The Amazing Race Canada 3

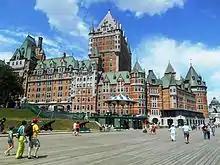
The Starting Line for the third season of "The Amazing Race Canada" was located in Quebec City at Dufferin Terrace, facing Château Frontenac.

On September 23, 2014, CTV announced that the show was renewed for a third season during the second season reunion special.